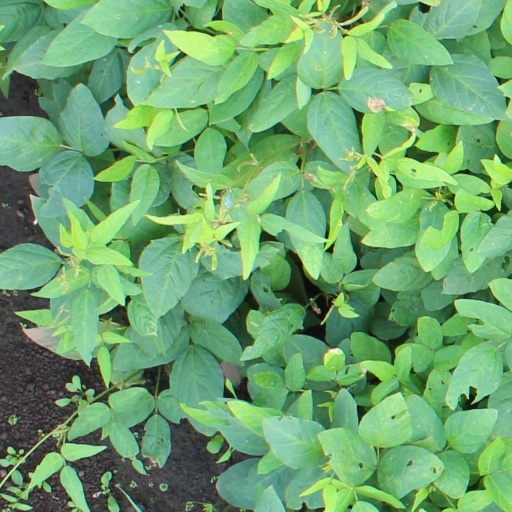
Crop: soybean